Junior Kennedy

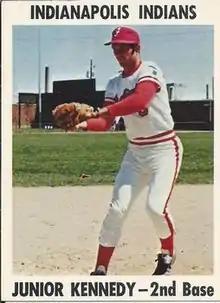

Junior Raymond Kennedy (born August 9, 1950) is an American former professional baseball second baseman, who played during seven Major League Baseball (MLB) seasons. Junior's older brother, Jim Kennedy, played for the 1970 St.Louis Cardinals.